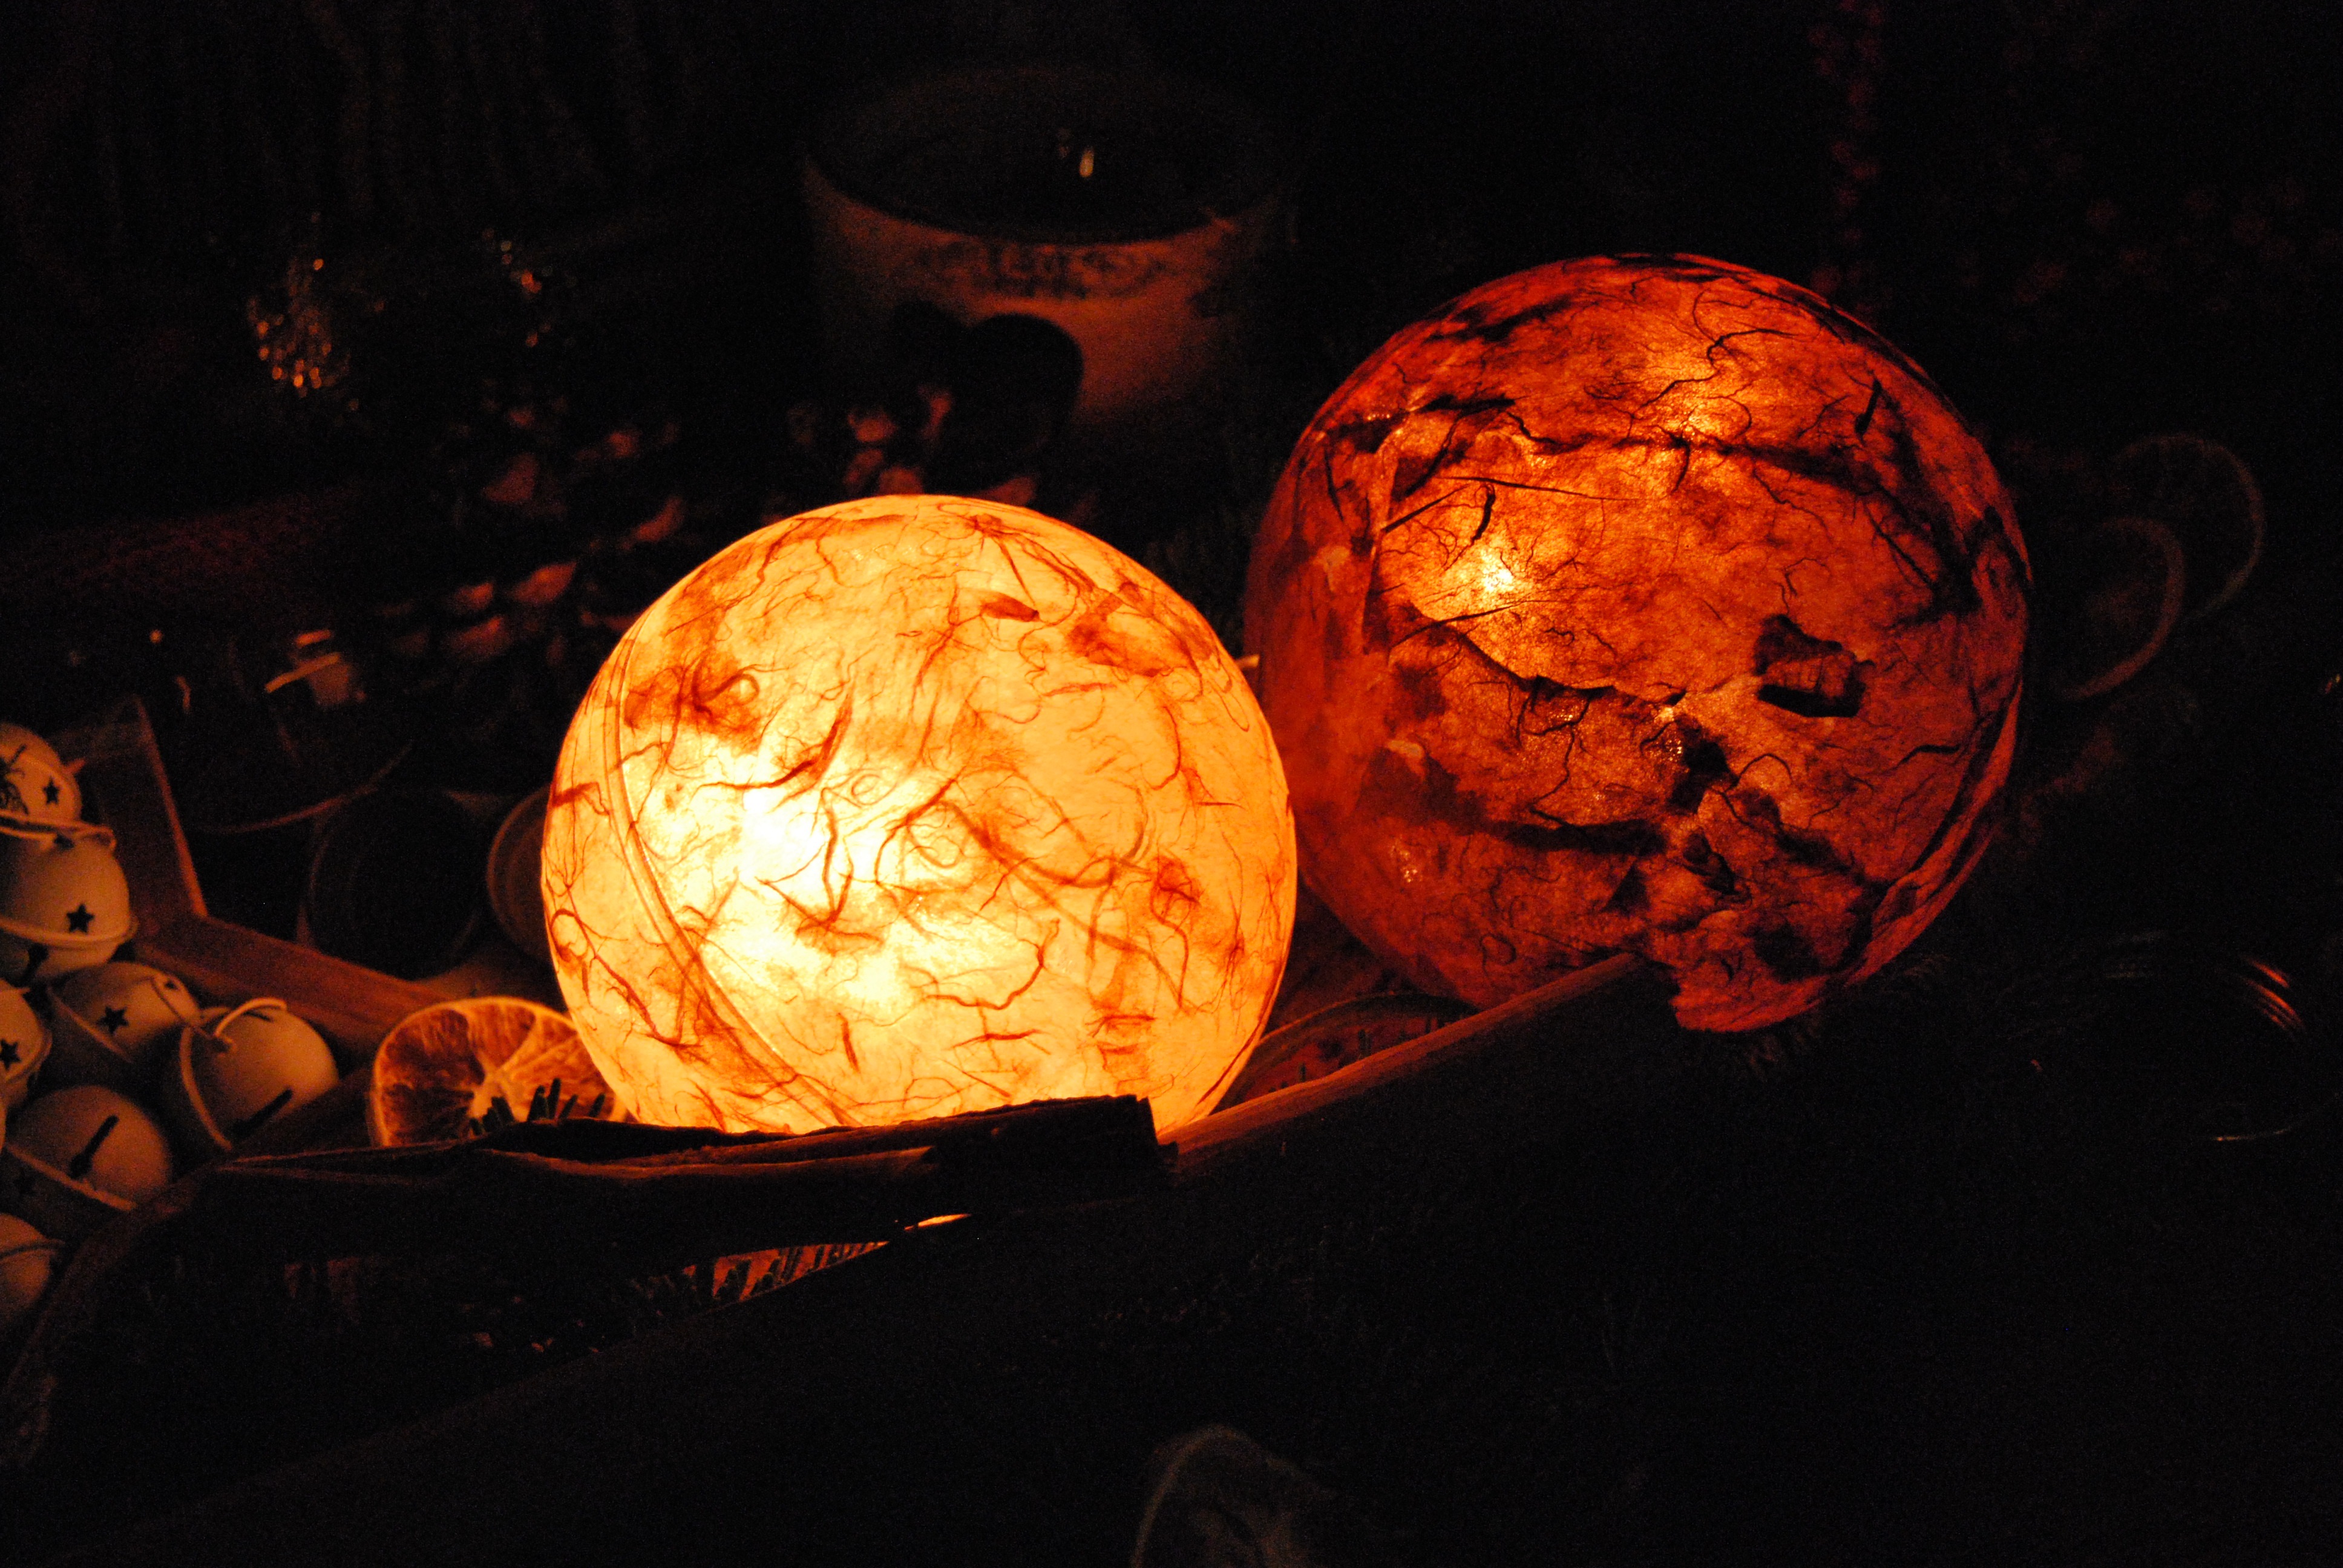
light, pumpkin, darkness, christmas, lighting, heat, jewellery, jack o lantern, art, sphere, balls